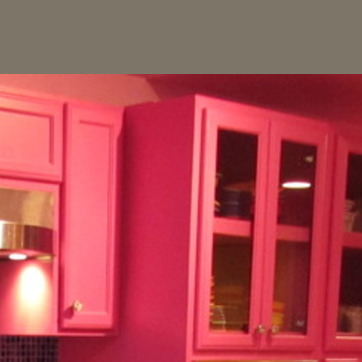
Material: painted